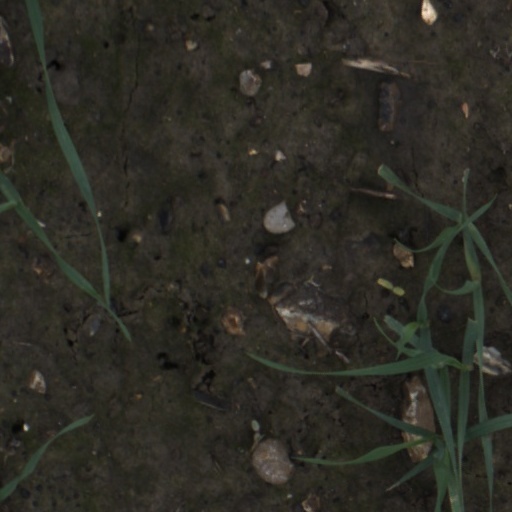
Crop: wheat